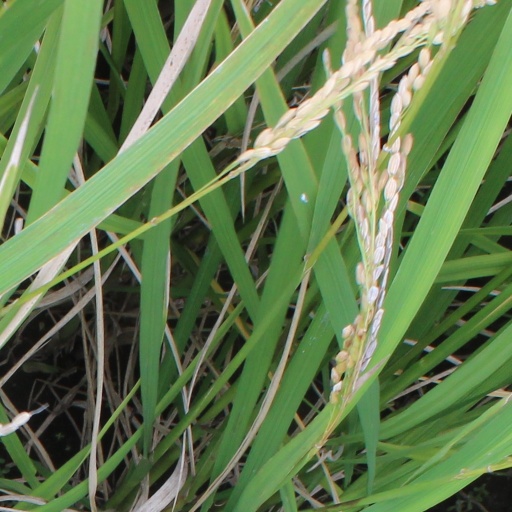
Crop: rice